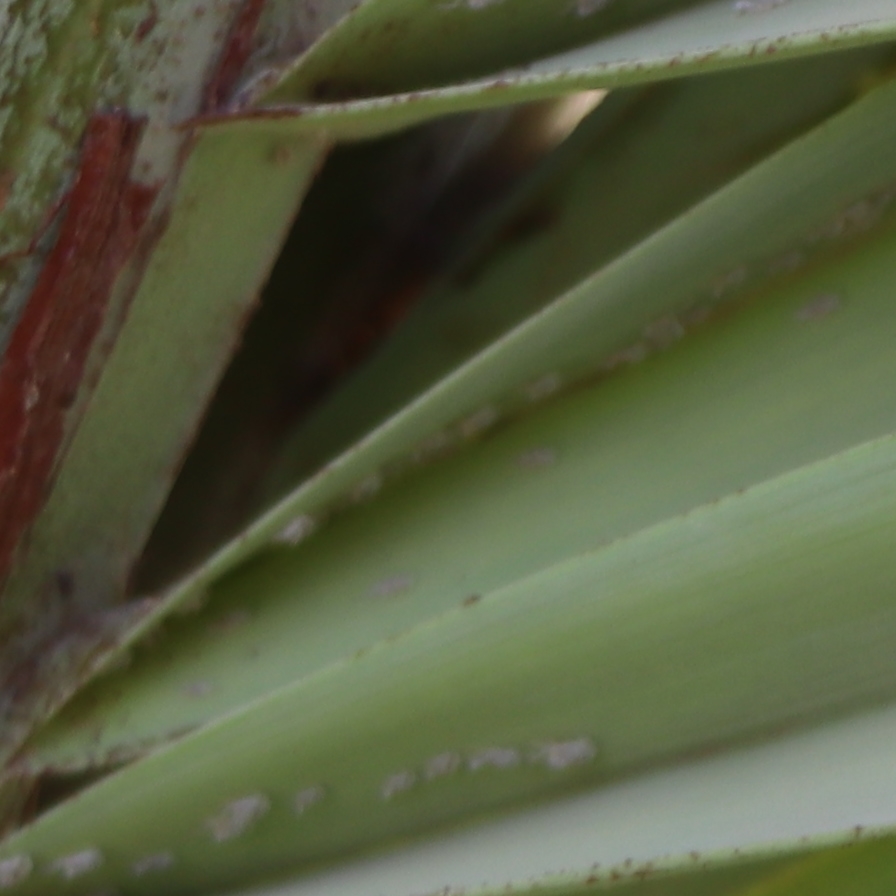
Label: Dubas